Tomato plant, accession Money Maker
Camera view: tilt-top (135 deg); turntable rotation: 240 degrees
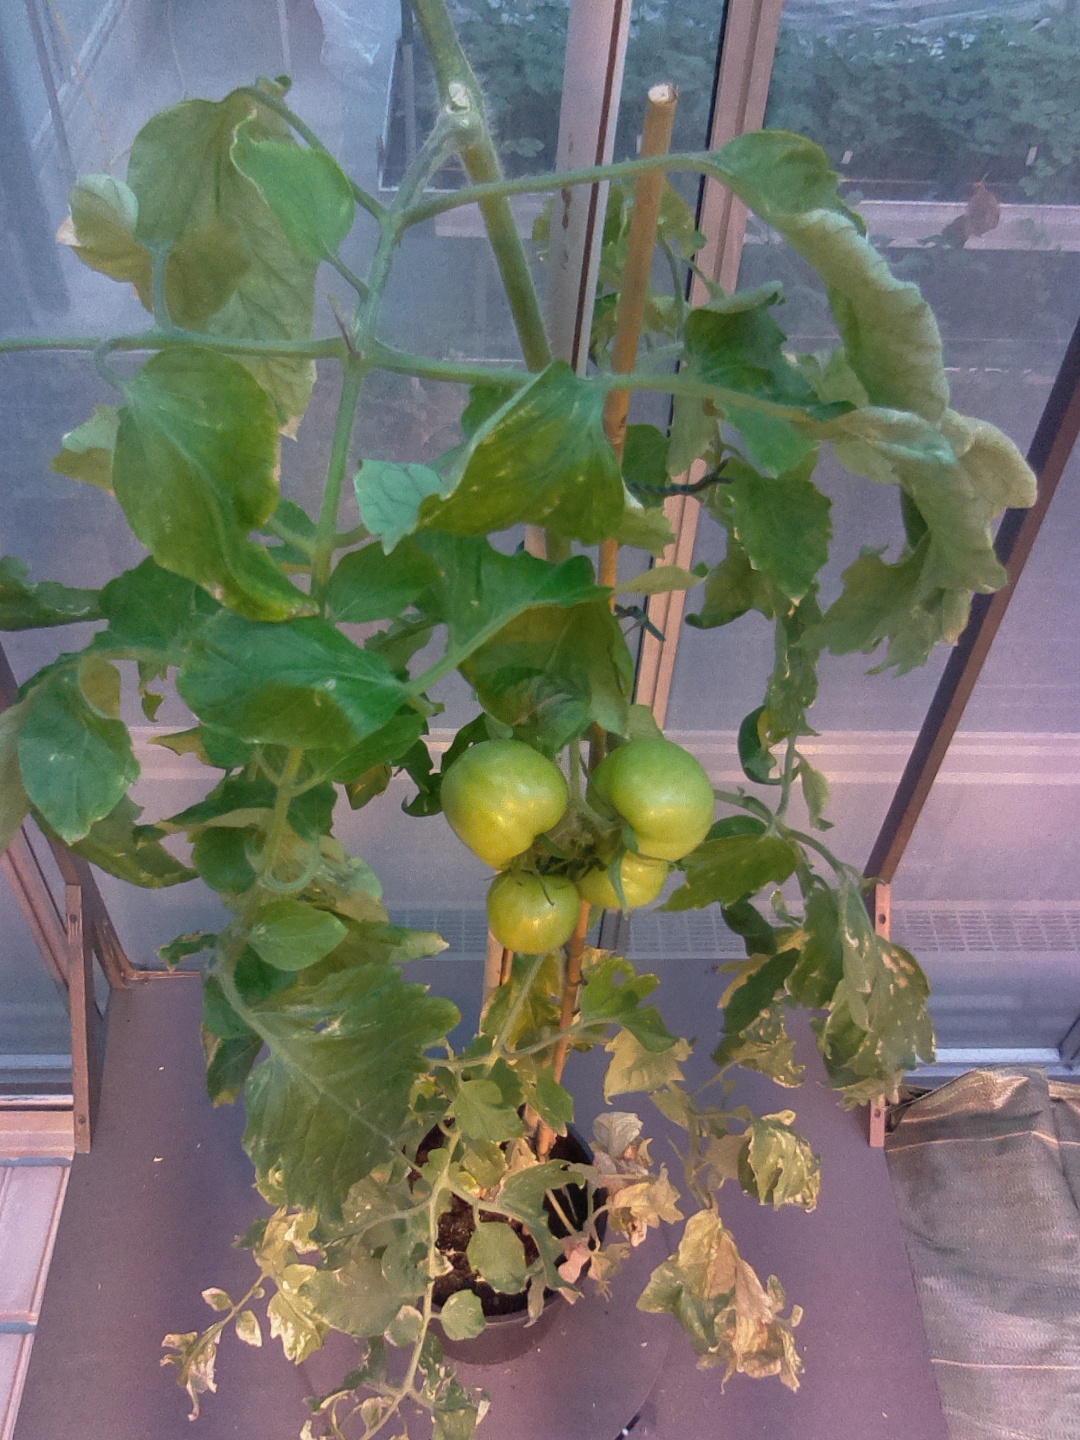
BBCH growth stage 77: 70%-80% of final fruit size